Fishtail Mesa

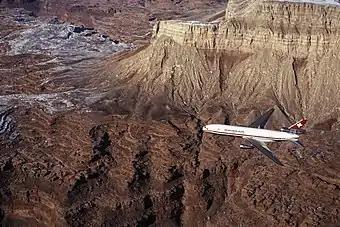

Fishtail Point is located at the southwest terminus of Fishtail Mesa. The point contains two platforms of white cliffs, with the lower Coconino Sandstone cliff, and platform, upon eroded slopes of the Hermit Formation. Most of the dark burnt-brick-red slopes of the Hermit Shale, are covered and obscured, by debris slopes of the Coconino Sandstone.